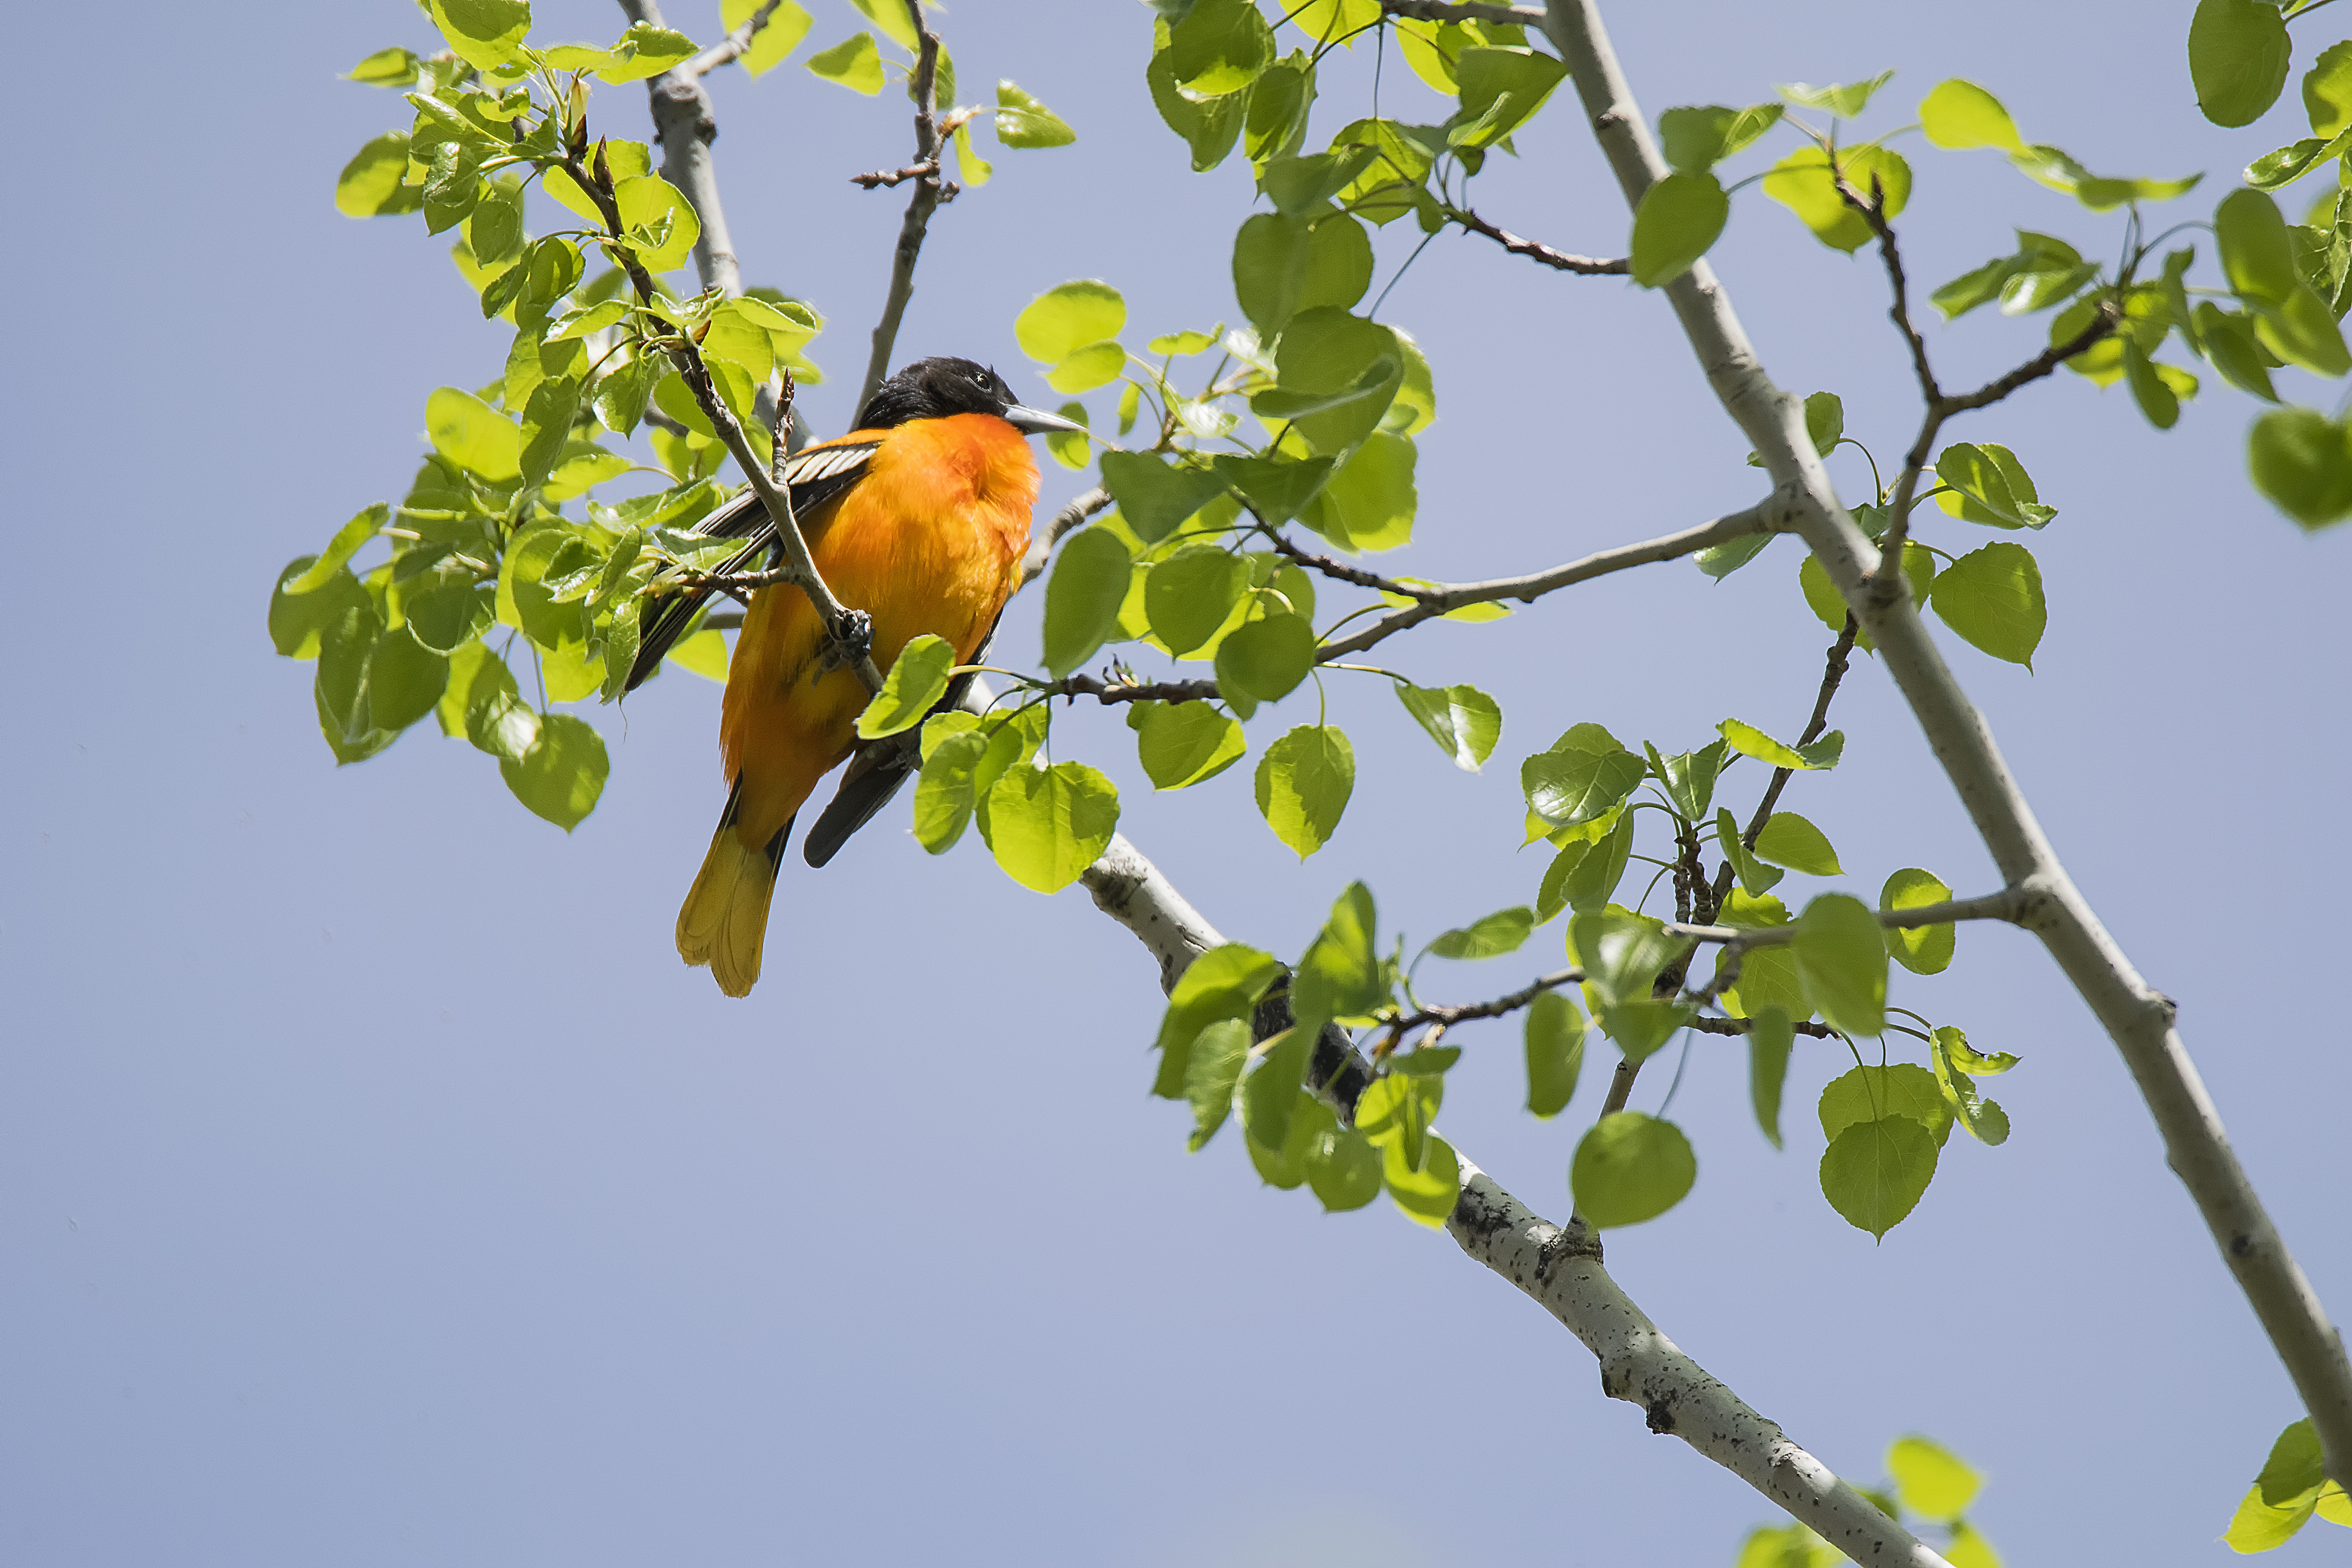
tree, nature, branch, blossom, bird, plant, fruit, sunlight, leaf, flower, food, green, produce, botany, yellow, flora, de, canada, quebec, baltimore, sherbrooke, oiseau, oriole, flowering plant, land plant